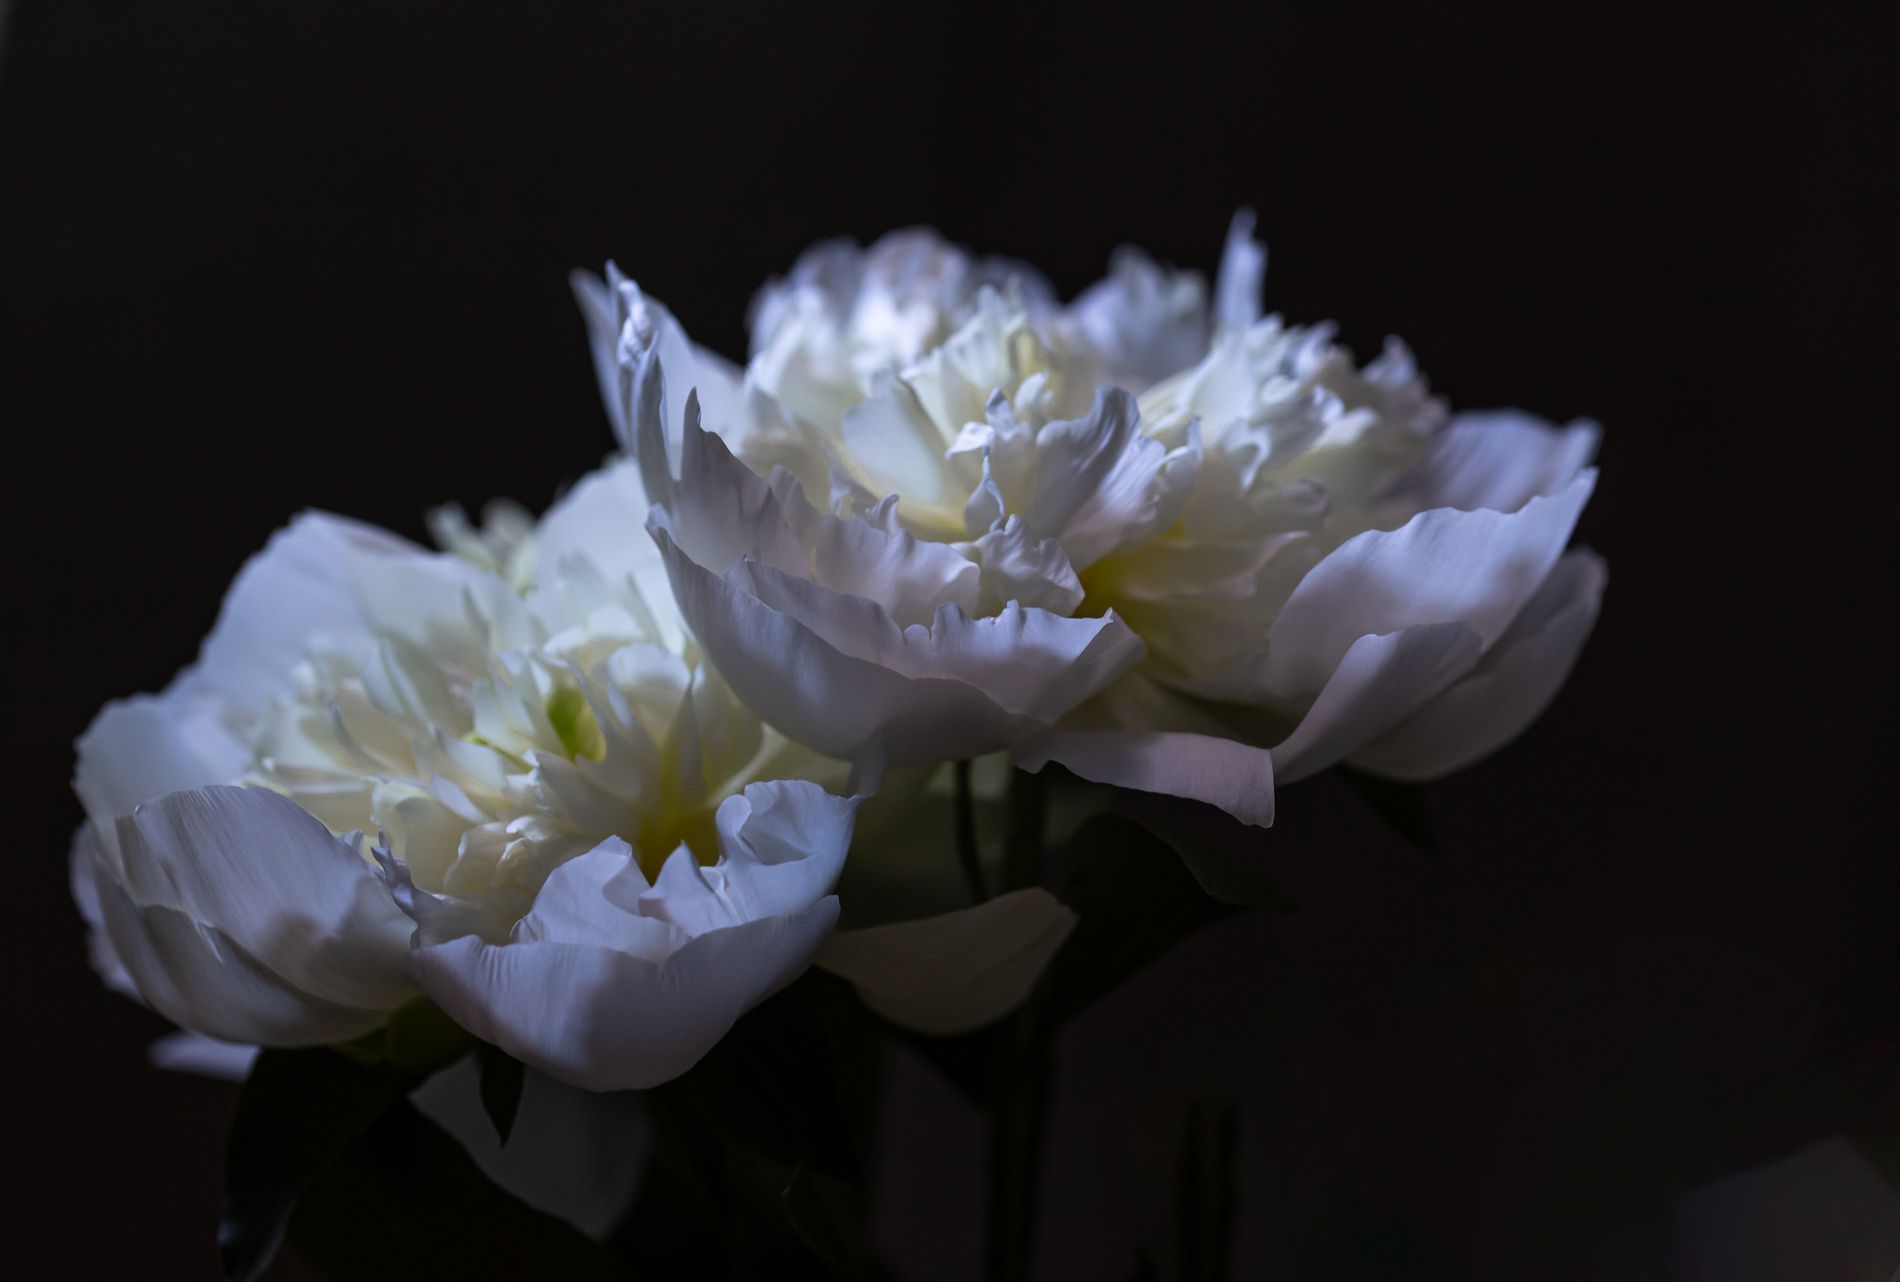
White Peony Flowers
A white peony flowers with irregular, wavy petals against a black background.
The blooms consist of many layers, and in the middle of the flower are cream-yellow petals.
There is soft and low lighting that creates a deep scene.
Shot at a close-up angle, this macro photograph captures a White Peony Flower In Black Background.
The color palette consists of white and cream-yellow for petals. The illumination is low and soft with a dark background creating a dramatic and deep effect.
Labels: Flower, Plant, Flower Arrangement, Flower Bouquet, Rose, Petal, Geranium, Peony, Carnation, Background
Camera: Canon Canon EOS 6D
Lens: 105mm, Sigma 105mm f/2.8 EX DG OS HSM Macro
Aperture: F5
Exposure: 1/40 sec
ISO: 800
Focal length: 105.0 mm